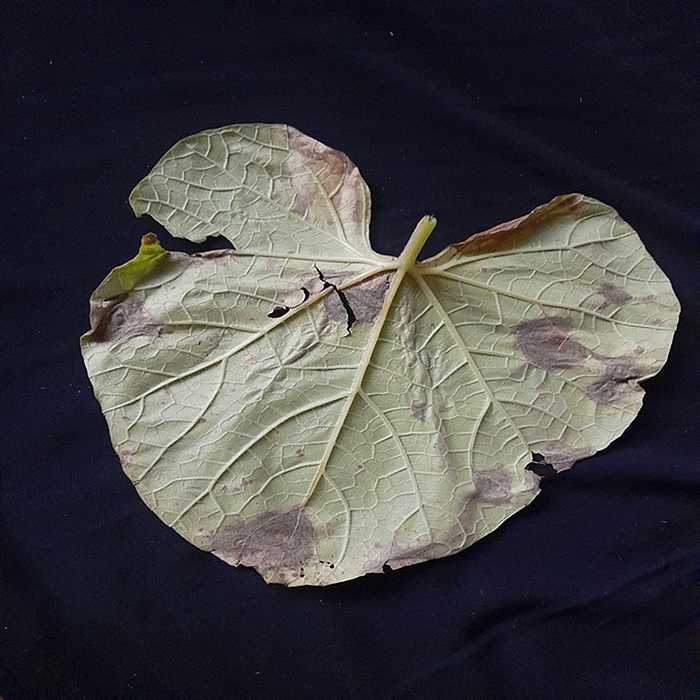
Plant: Bottle gourd
Label: Downey mildew